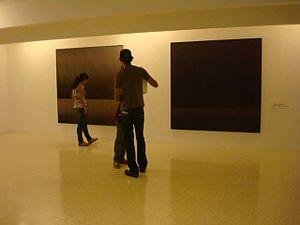
Le musée d'art contemporain de Caracas a été créé le 20 février 1973 puis inauguré à Caracas, au Venezuela, le 20 février 1974. Il est consacré aux œuvres d'artistes nés après la Seconde Guerre mondiale.